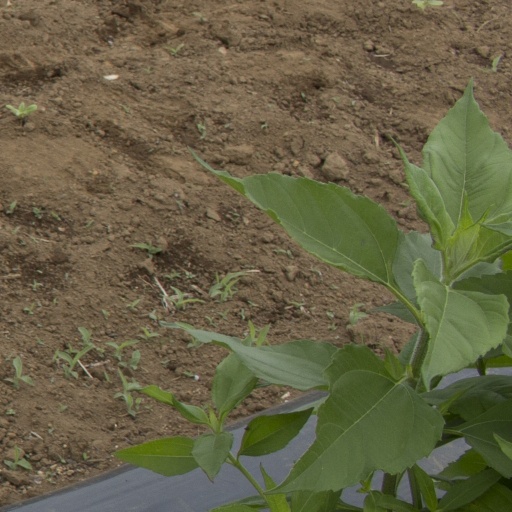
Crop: Jerusalem artichoke